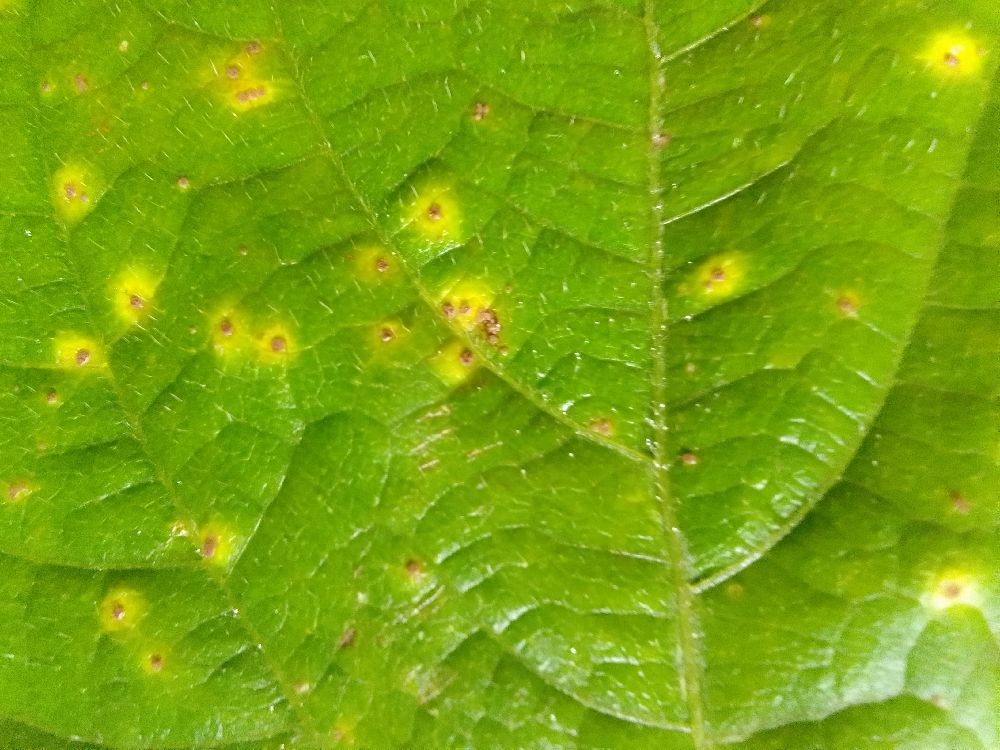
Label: rust